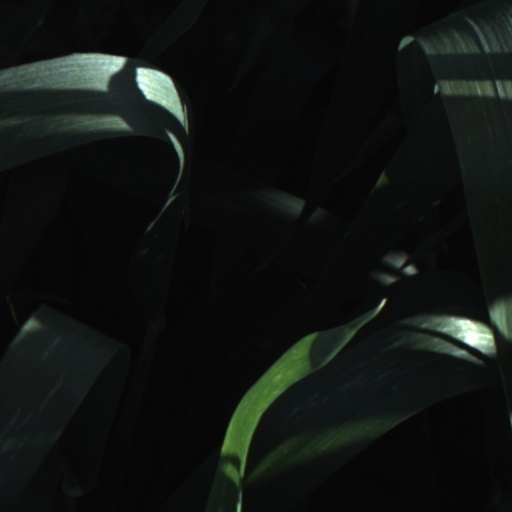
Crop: wheat